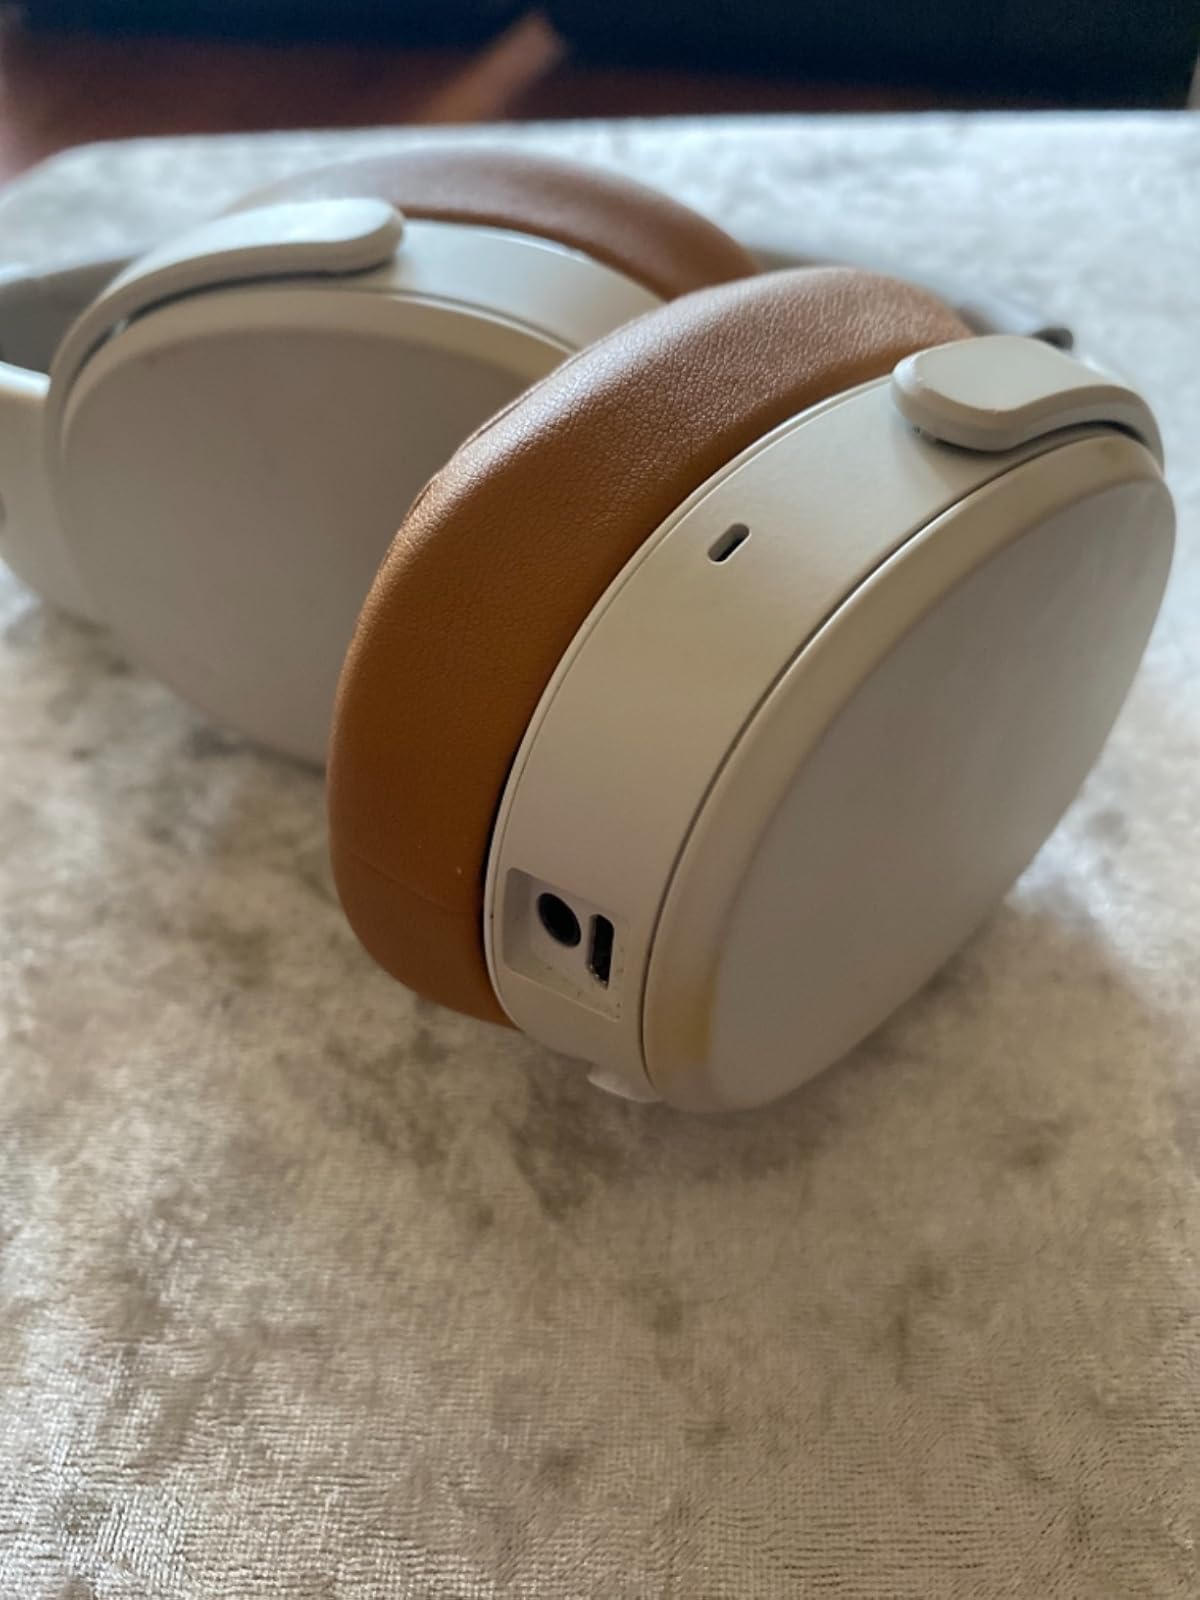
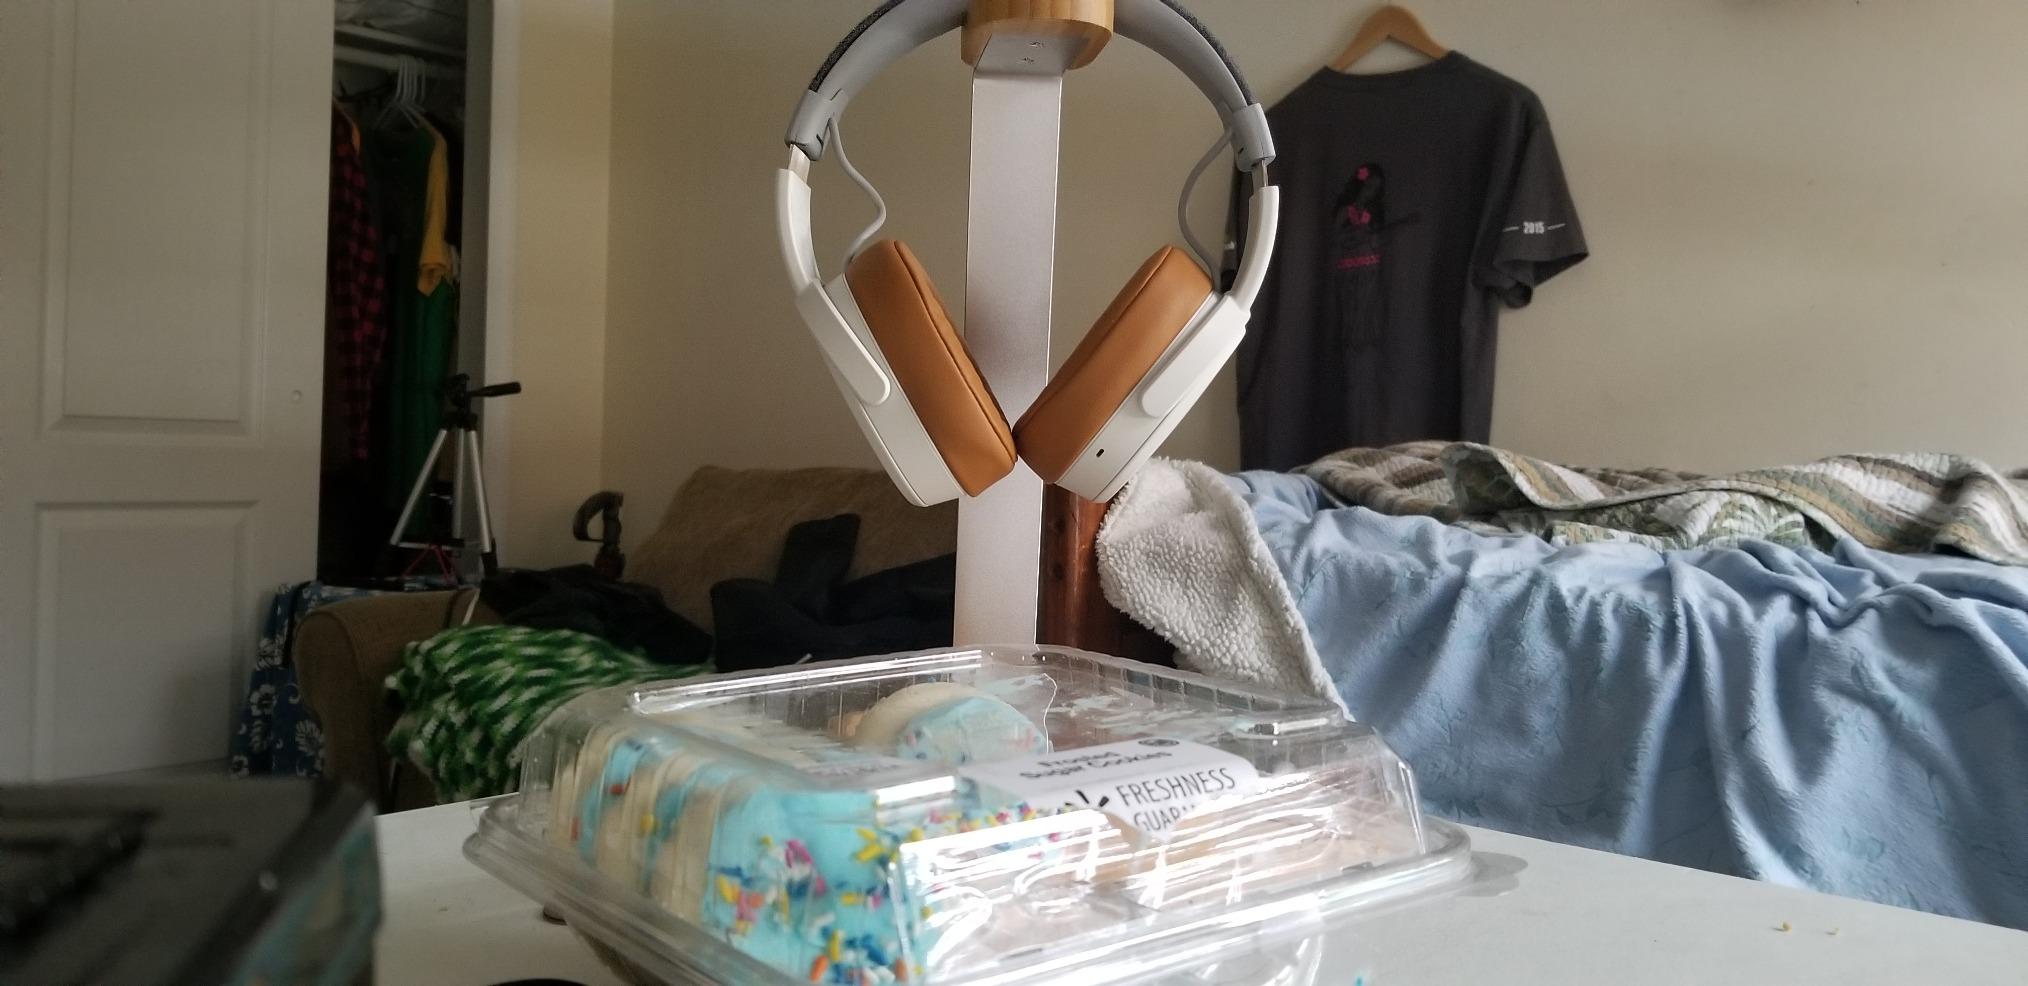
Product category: headphones
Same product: yes